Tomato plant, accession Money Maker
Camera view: horizontal (90 deg, fisheye); turntable rotation: 330 degrees
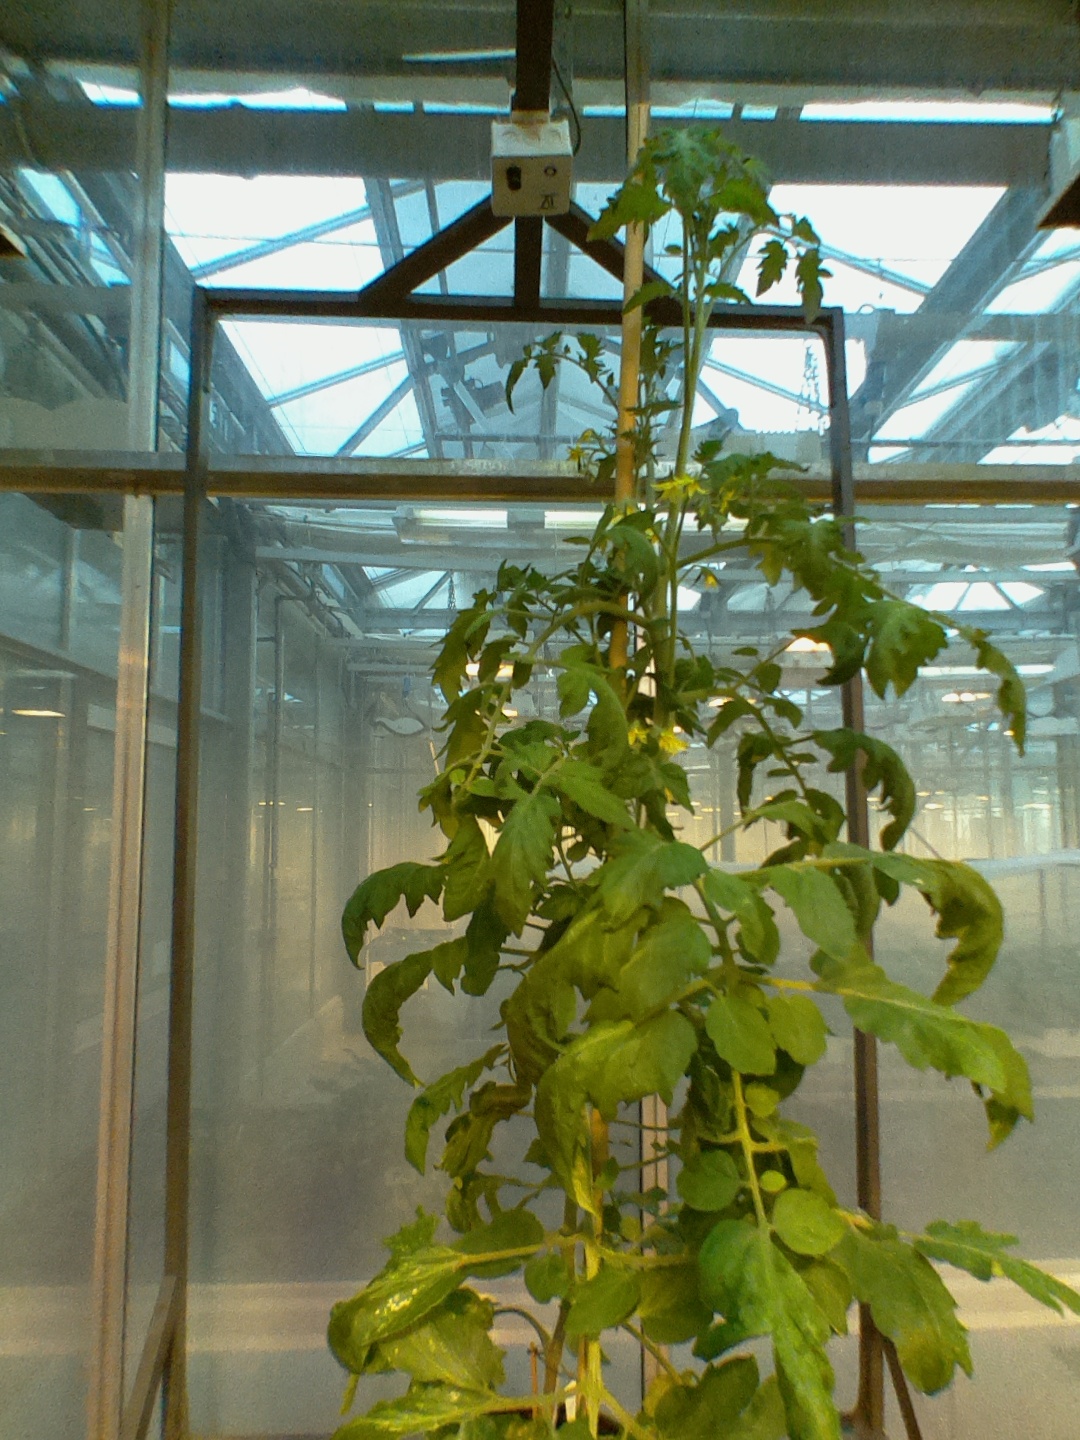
BBCH growth stage 67: Full flowering, 70%-80% of flowers open, more petals falling